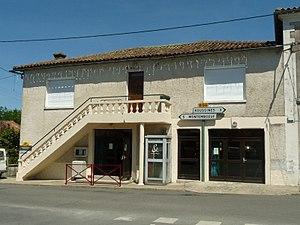
mairie du Lindois, Charente, France
Le Lindois est une commune du Sud-Ouest de la France, située dans le département de la Charente.